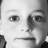
Emotion: neutral